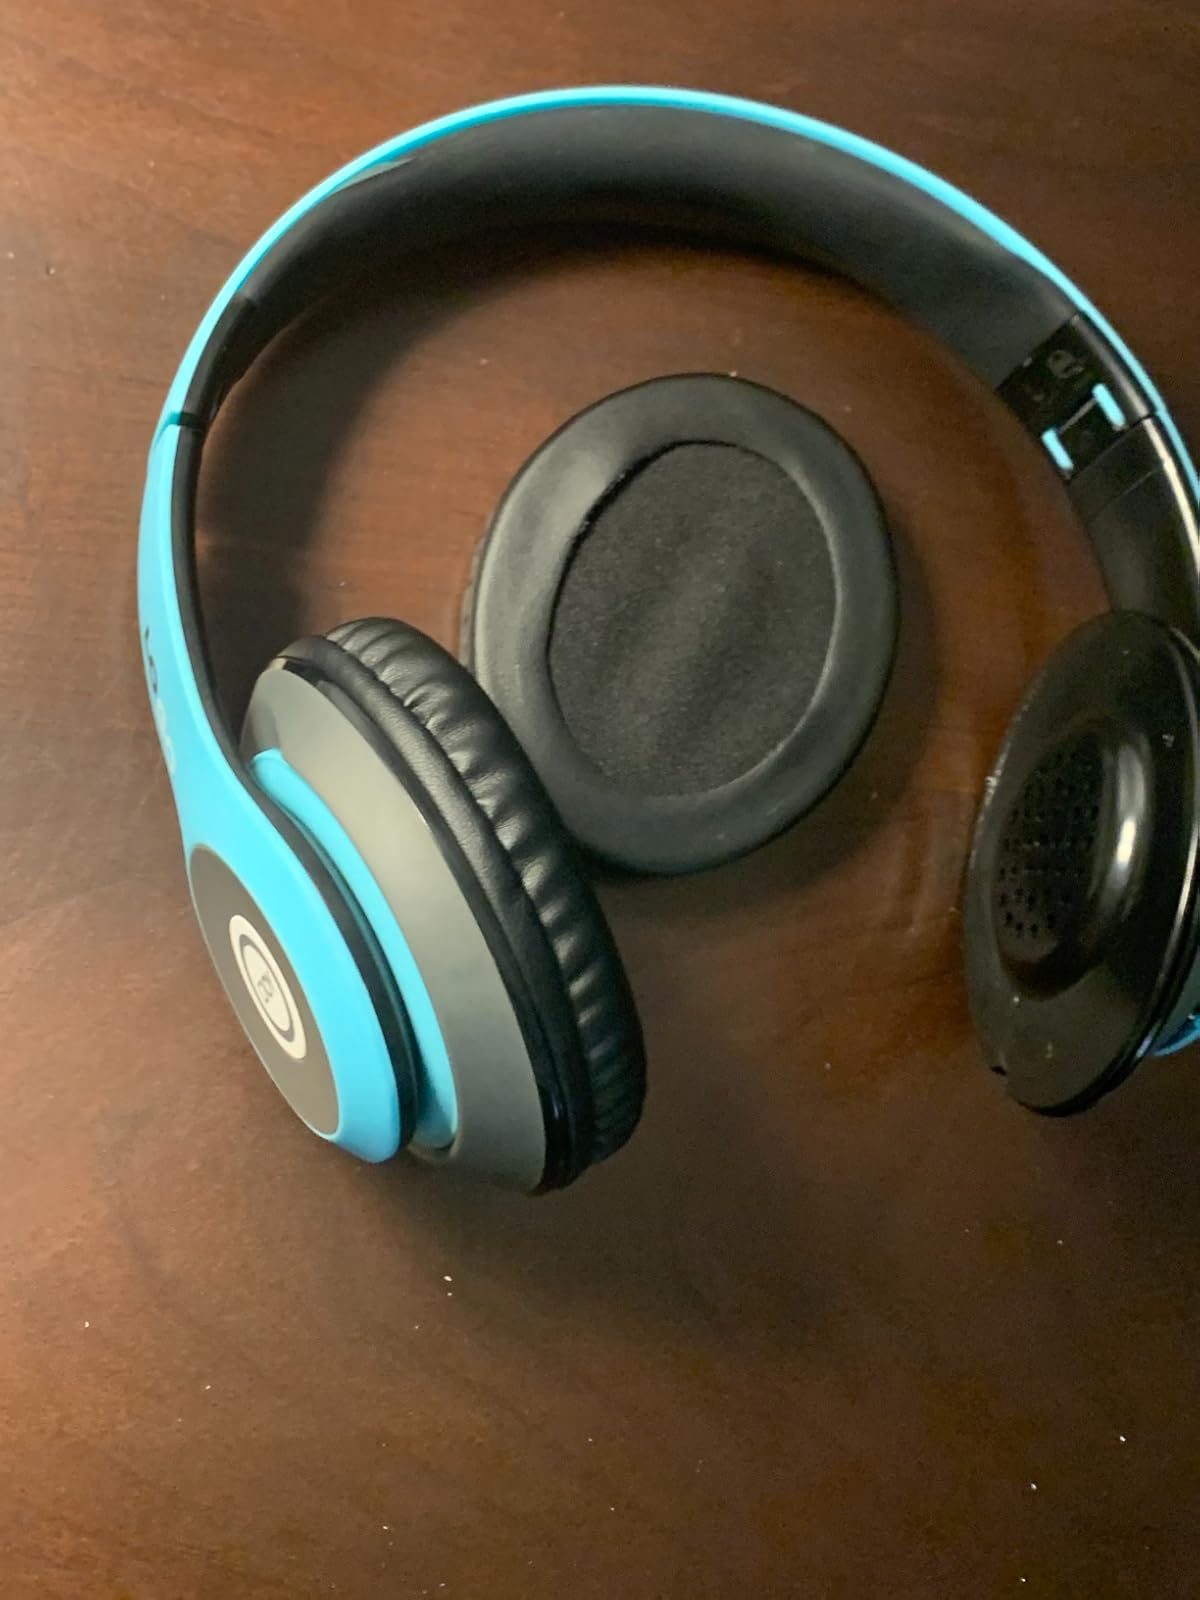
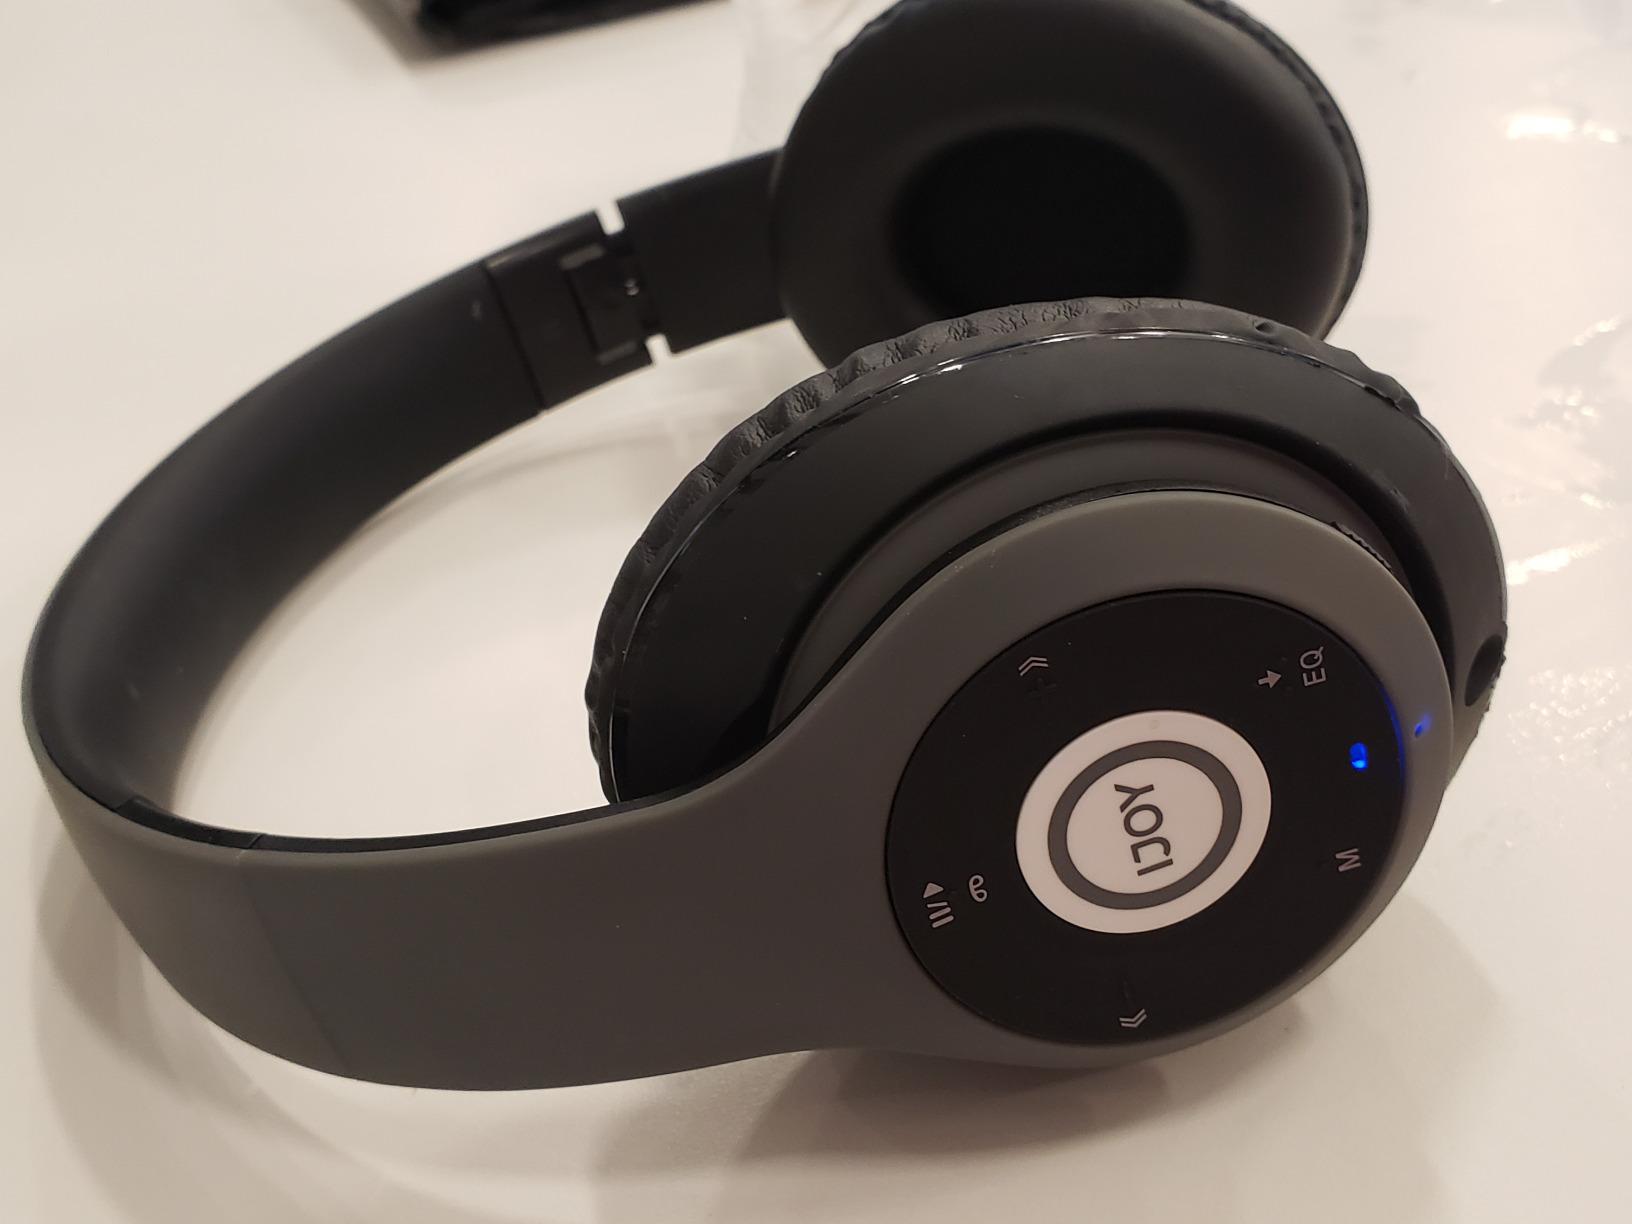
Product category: headphones
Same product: no